5th Cavalry Regiment

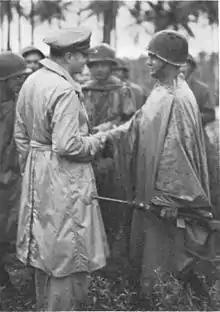
MacArthur and Henshaw

Troops under the command of LTC William E. Lobit of Galveston, Texas, dispersed and attacked through the rain. They quickly fought their way to the Momote Airfield and had the entire airfield under control in less than two hours. The United Press would hail the Los Negros landing as "one of the most brilliant maneuvers of the war." Shortly after 1400 on "D" day, General MacArthur arrived on shore and inspected and praised the Cavalry troopers' actions and accomplishments; then ordered General Chase to defend the airstrip at all costs against Japanese counterattacks. He finally headed back to the beach where he presented the Distinguished Service Cross to Lt. Marvin J. Henshaw, 5th Cavalry, of Haskell, Texas. Lt. Henshaw had been the first American to land on Los Negros in the first wave, leading his platoon ashore through the narrow ramp of a Higgins boat.